Pennsylvania Museum and School of Industrial Art

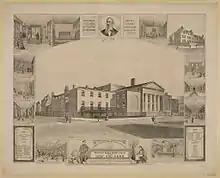
Pennsylvania Museum and School of Industrial Art Broad & Pine Sts., Philadelphia. Now Hamilton Hall, University of the Arts.

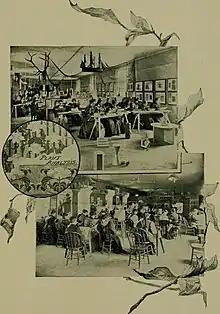
Art classrooms, circa 1891

Classes began during the fall of 1877, and were held in a building at 312 North Broad Street. Shortly thereafter, classes were moved into the old Franklin Institute at 15 South 7th Street.